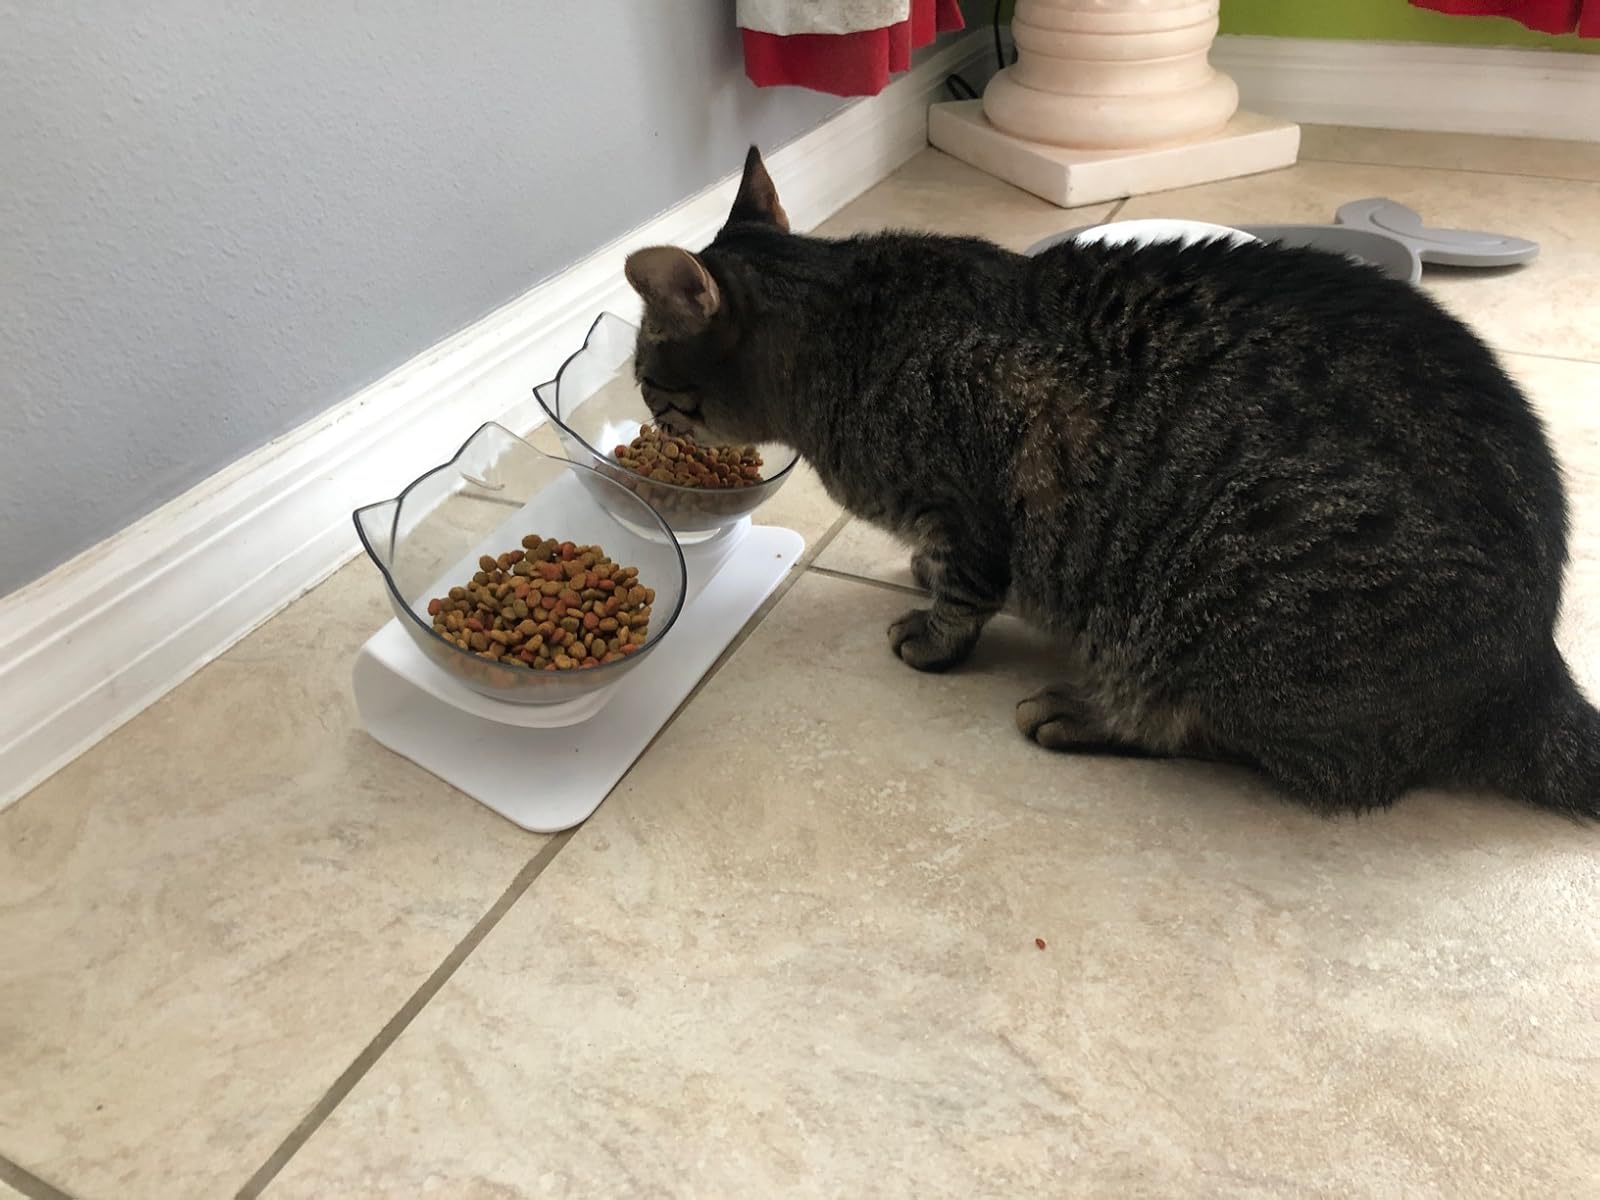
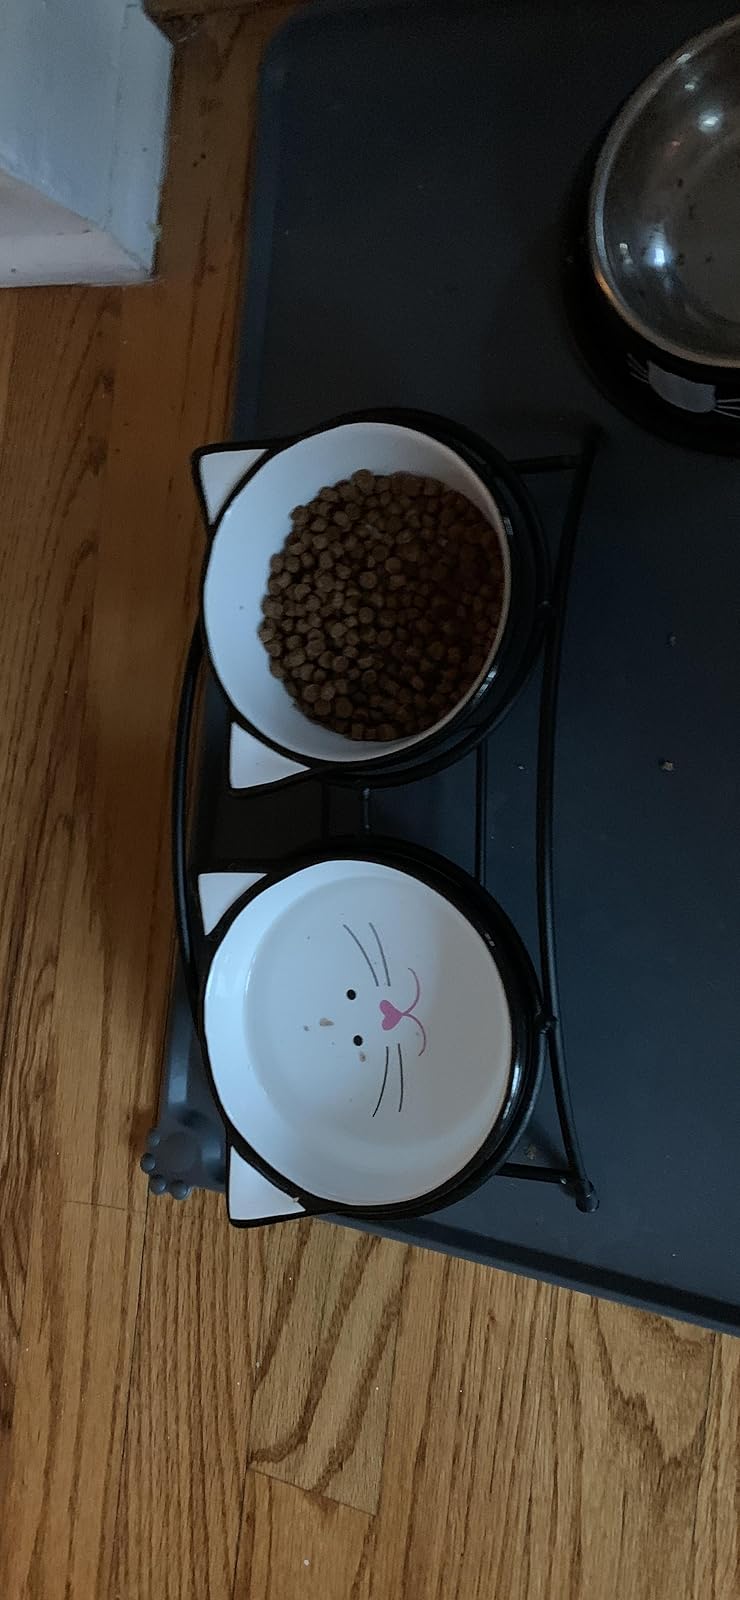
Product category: items_bowl
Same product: no